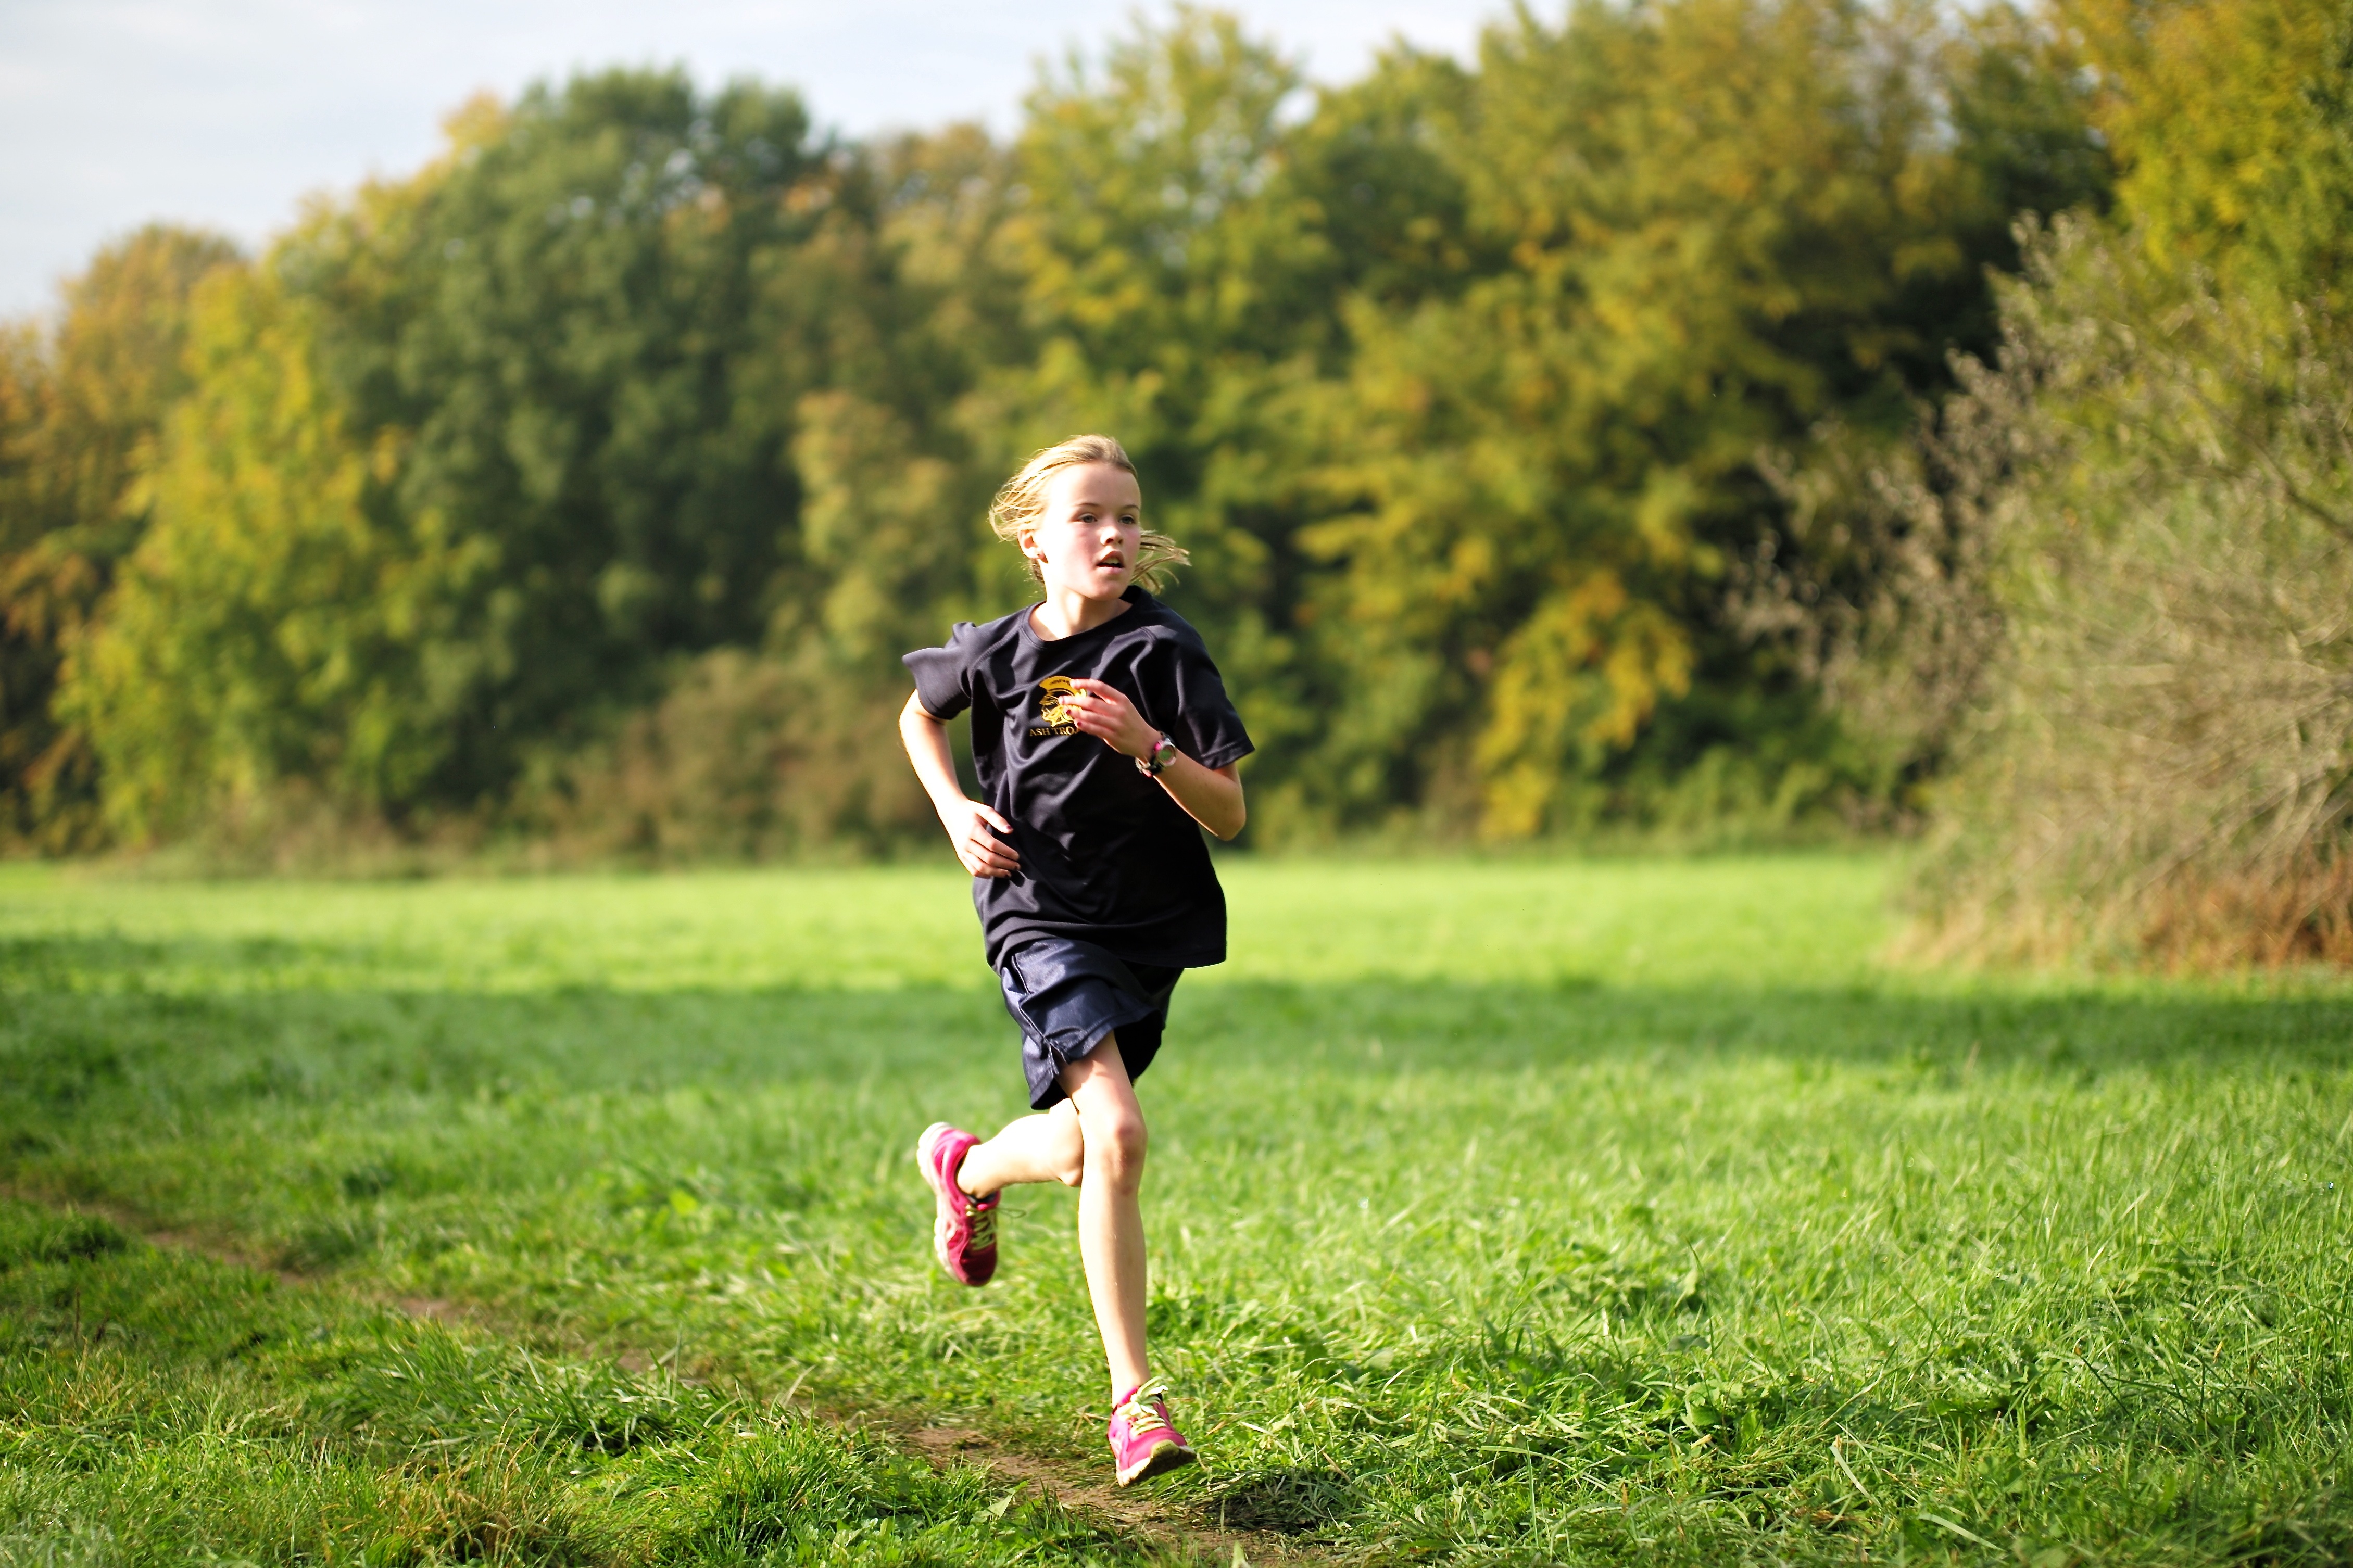
grass, girl, sport, lawn, meadow, boy, running, run, recreation, europe, green, runner, ash, crosscountry, race, competition, woods, holland, amsterdam, netherlands, m, sports, 50, school, runners, middle, leica, 240, summilux, athletics, meet, xc, isa, amsterdamsebos, physical exercise, outdoor recreation, human action